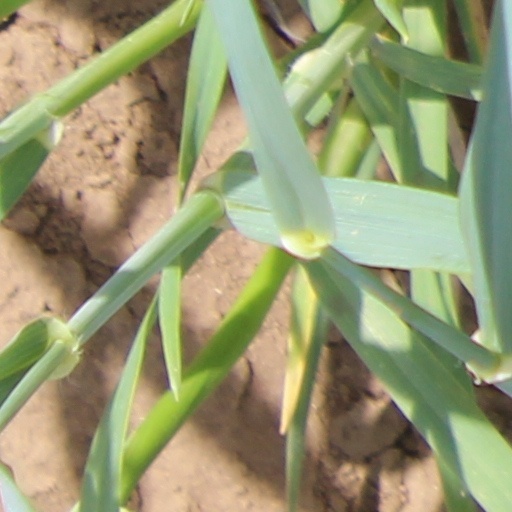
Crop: wheat